Lowe Kong Meng

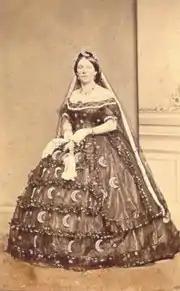

In 1887, the Zongli Yamen (the Qing ministry of foreign affairs), sent two imperial commissioners to Australia to investigate the treatment of Chinese Australians. The commissioners Wang Ronghe and Yu Quiong visited Melbourne, Sydney, Brisbane, Darwin and Cooktown. Kong Meng received them when they arrived at Spencer St station. He knew Wang personally as they had been classmates in the same English school in Penang. Kong Meng presented a petition to the commissioners co-signed with Louis Ah Mouy and Cheok Hong Cheong. The petition complained about the poll tax on Chinese residents, restrictions on their movement between Australian colonies, and unprovoked assaults on Chinese merchants. The petition was also presented to the Victorian premier, Duncan Gillies.